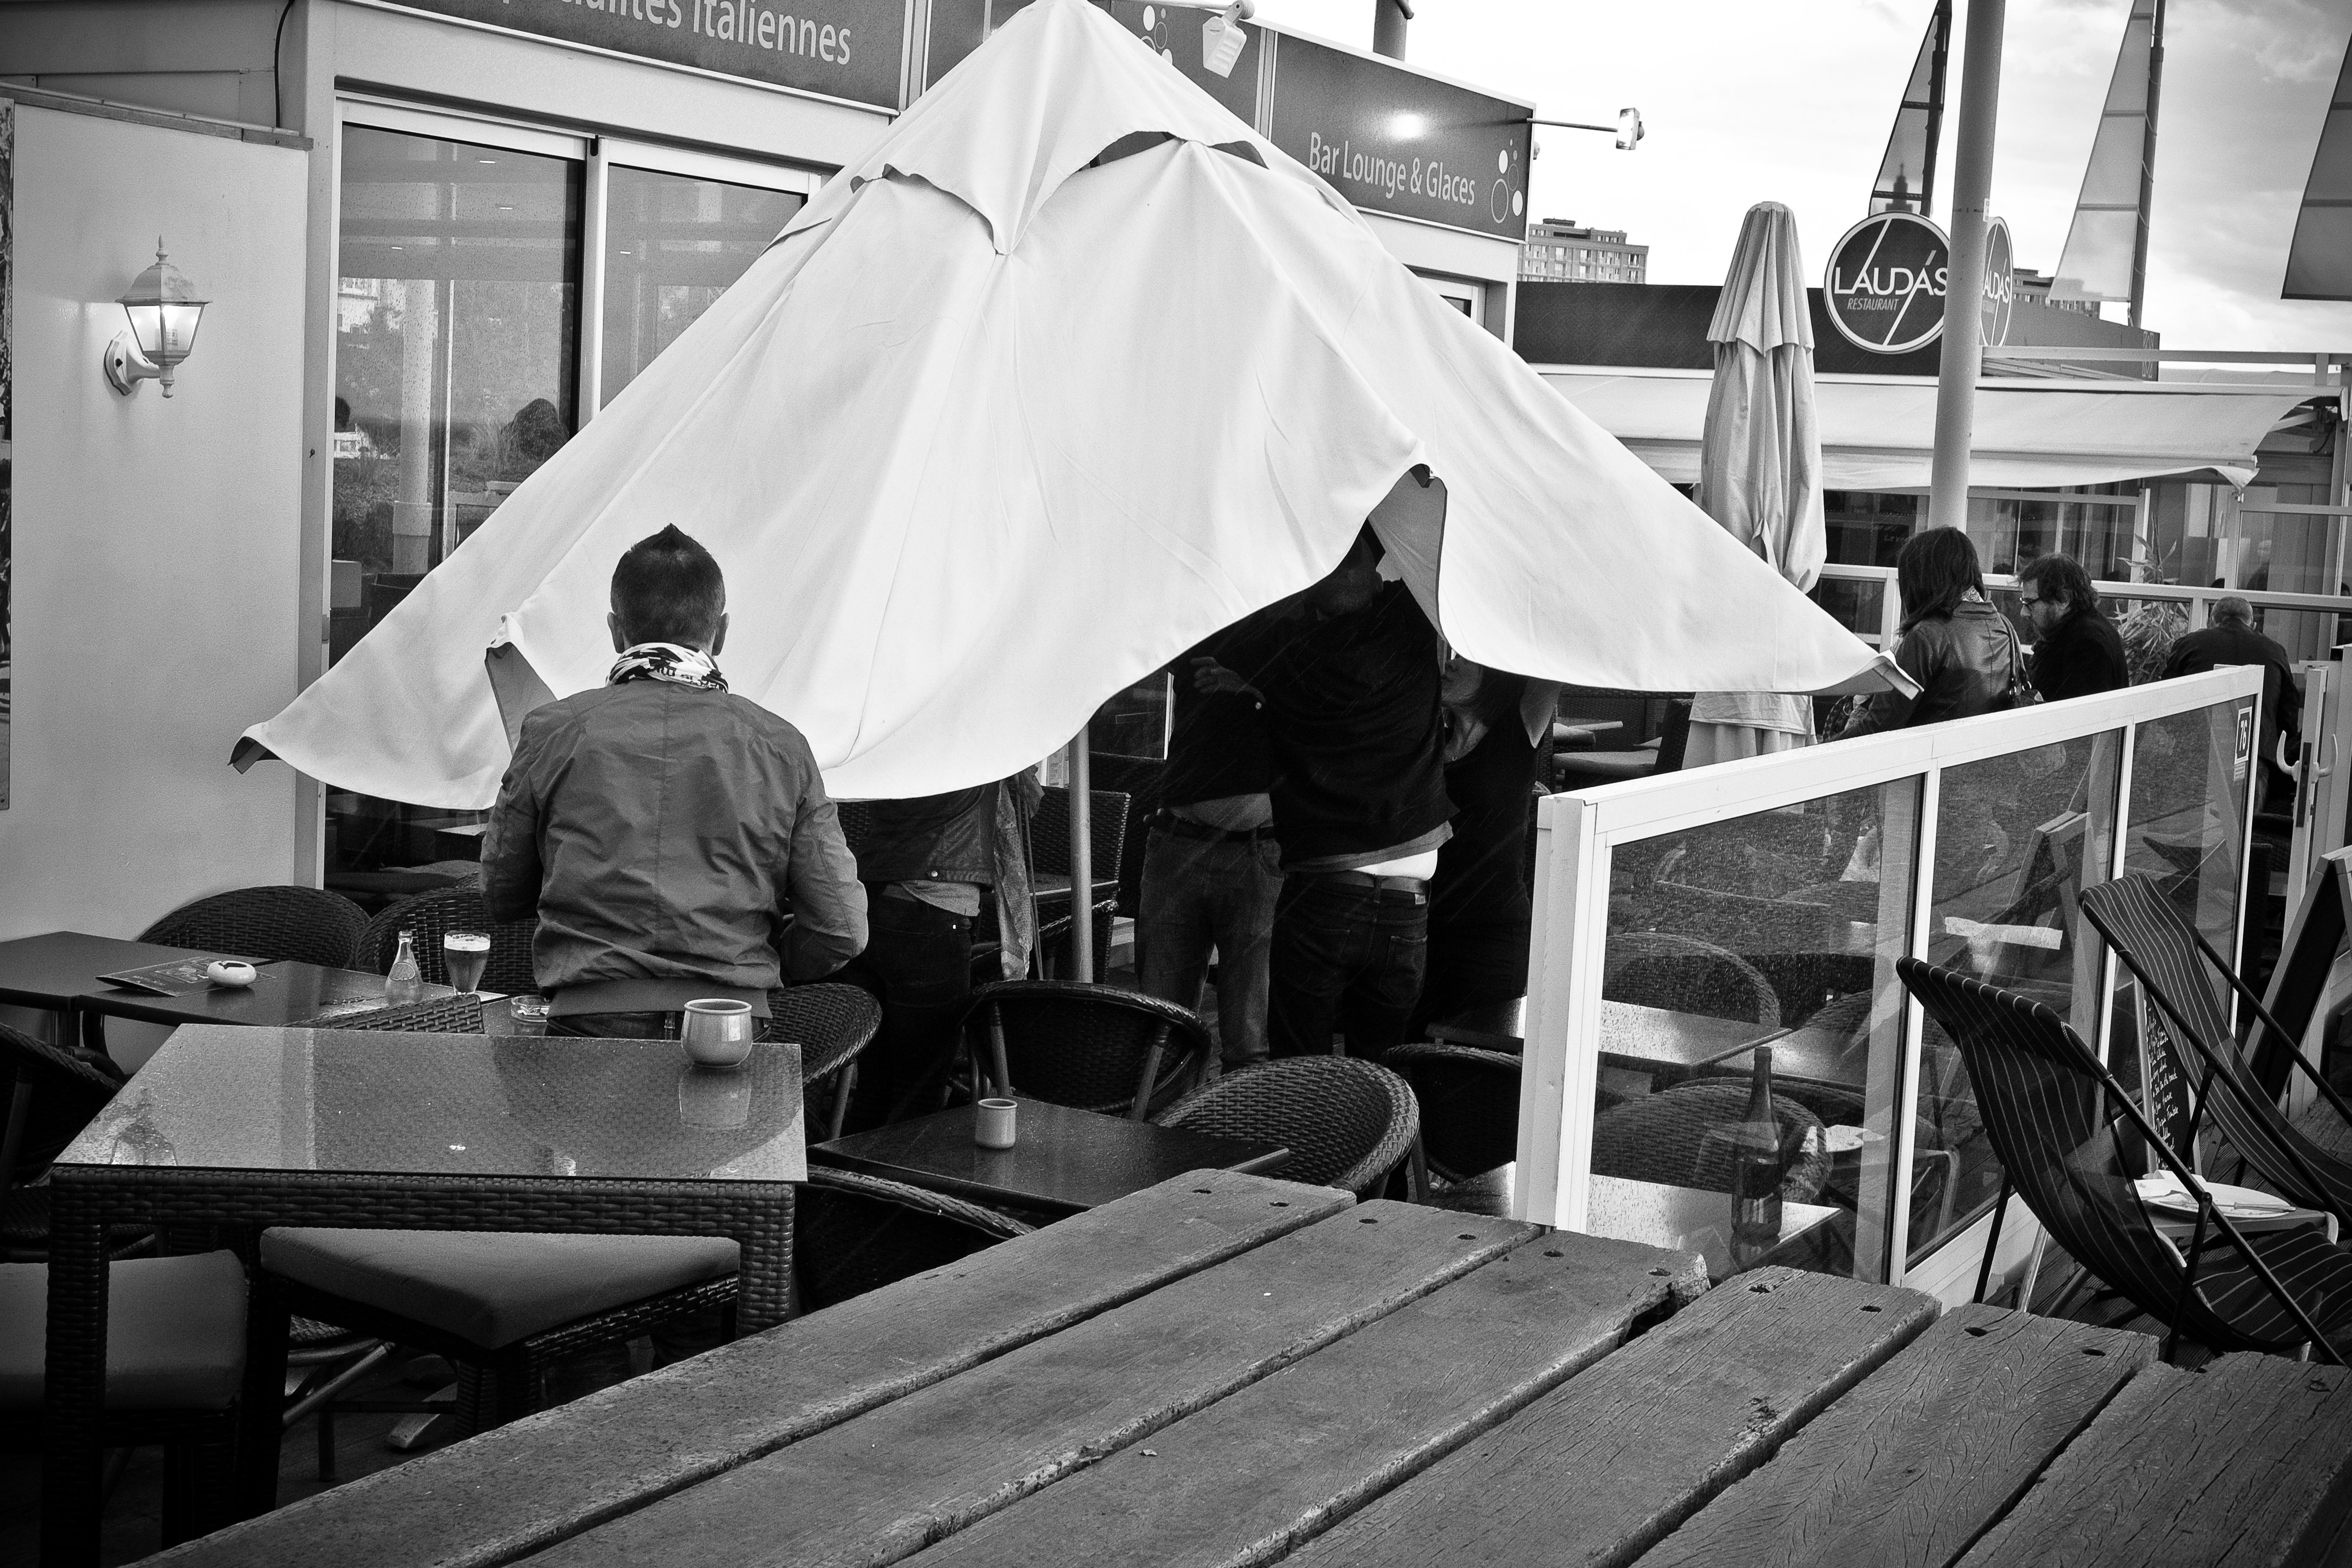
black and white, white, street, urban, travel, france, fujifilm, black, monochrome, bw, blackandwhite, blackwhite, ngc, photograph, normandy, fuji, stphotographia, fujixt1, fujix, noireblanc, lehavre, monochrome photography